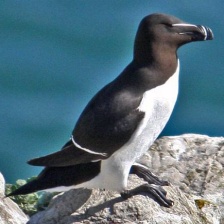
Species: RAZORBILL
Scientific name: ALCA TORDA